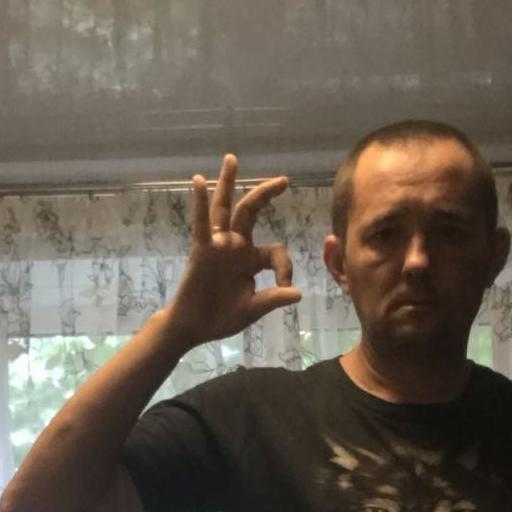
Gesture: ok